Pierrelaye station

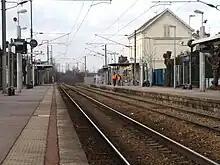
The station and the tracks toward Pontoise

Pierrelaye is a railway station in the town of Pierrelaye, a northwestern suburb of Paris, France. It is served by Transilien regional trains from Paris to Pontoise, and by RER rapid transit.